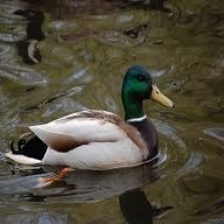
Species: MALLARD DUCK
Scientific name: ANAS PLATYRHYNCHOS
ImageNet parent category: drake